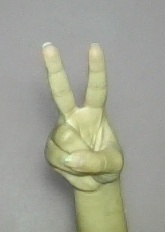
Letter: taa